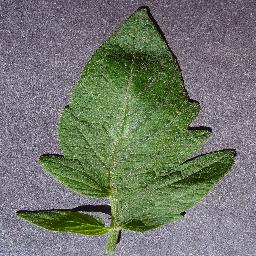
Label: Tomato___healthy